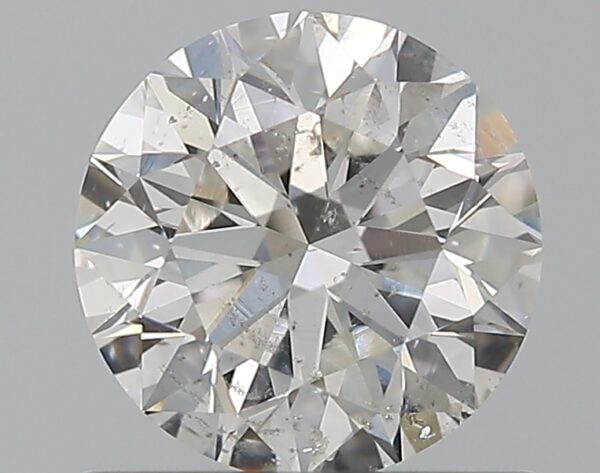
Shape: round
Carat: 0.8
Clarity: SI2
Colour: G
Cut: EX
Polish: EX
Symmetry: EX
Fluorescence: N
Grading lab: GIA
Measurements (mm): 5.88 x 5.91 x 3.7